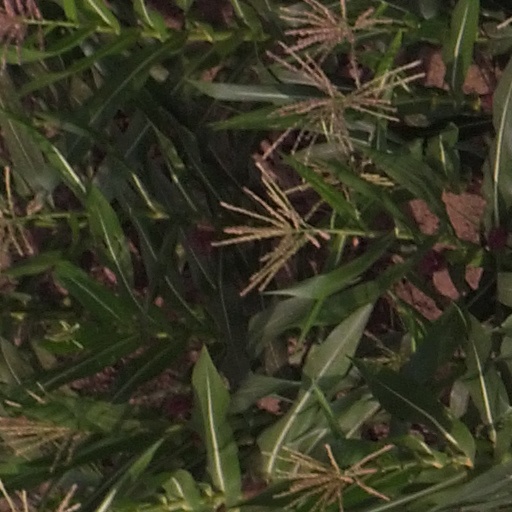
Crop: maize; corn